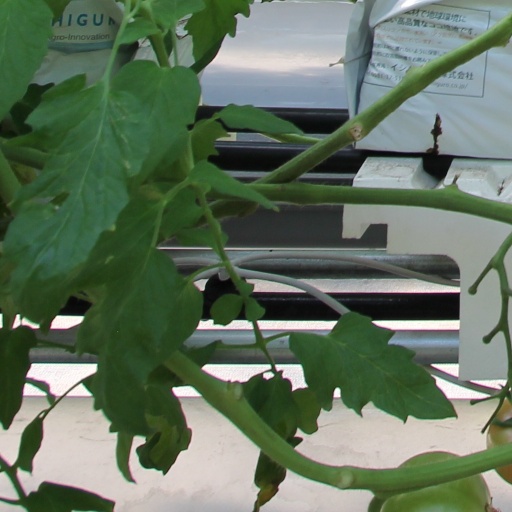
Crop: tomato